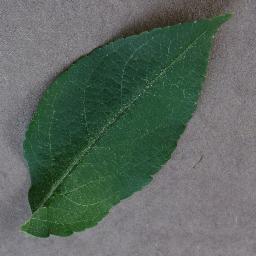
Label: Apple___healthy